Tourism in Lisbon

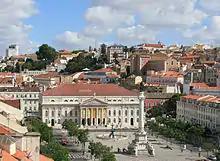
D. Maria II National Theatre, located in the Rossio Square.

13 June is Lisbon´s holiday in honour of the city's saint, Anthony of Lisbon. Saint Anthony, also known as "Saint Anthony of Padua", was a wealthy Portuguese bohemian who was canonised and made Doctor of the Church after a life preaching to the poor. Although Lisbon’s patron saint is Saint Vincent of Saragossa, whose remains are housed in the Sé Cathedral, there are no festivities associated with this saint.